Salomon Frenzel von Friedenthal

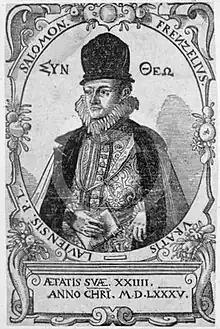
Copper engraving of Frenzel from 1585

Frenzel (Frencelius) was born in Breslau (Wrocław). His date of birth is variously given as 1560, 1561 or 1564. His father, also Salomon Frenzel, was a Protestant pastor. The younger Frenzel studied at the universities of Wittenberg and Strasbourg. He was laureated for his poetry in March 1584 by the Count Palatine , seemingly at Strasbourg. In 1589, he was ennobled by the Emperor Rudolf II. He spent the next five years in the imperial capital of Prague. In 1594, he took up a chair in ethics at the University of Helmstedt. He was invited to Riga by David Hilchen. In 1599, he was named rector of the . He died in Riga within a year.